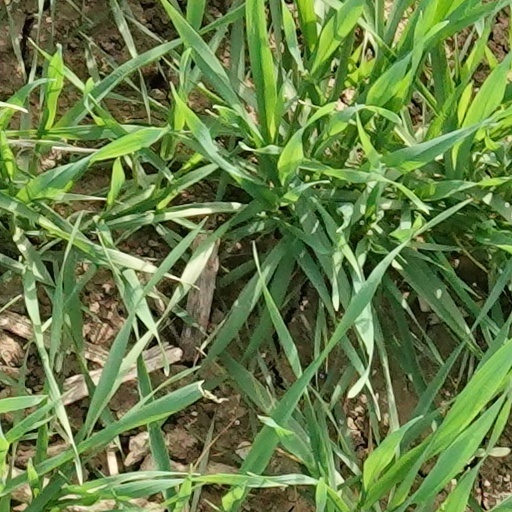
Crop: wheat